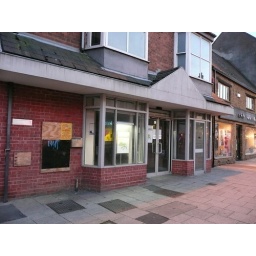
Another bank which has moved! Notice the hole in the wall has been covered up with a wooden board!